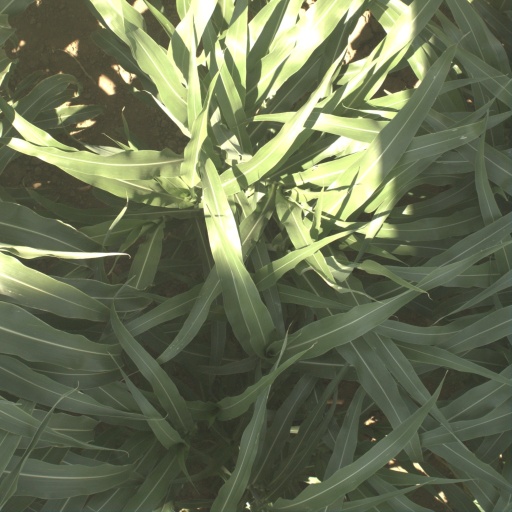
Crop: sorghum